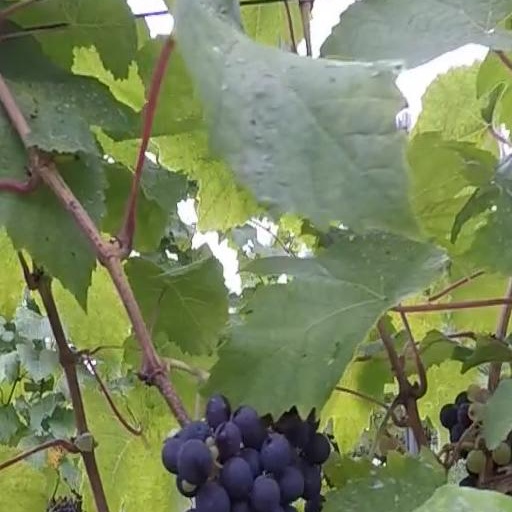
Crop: grape